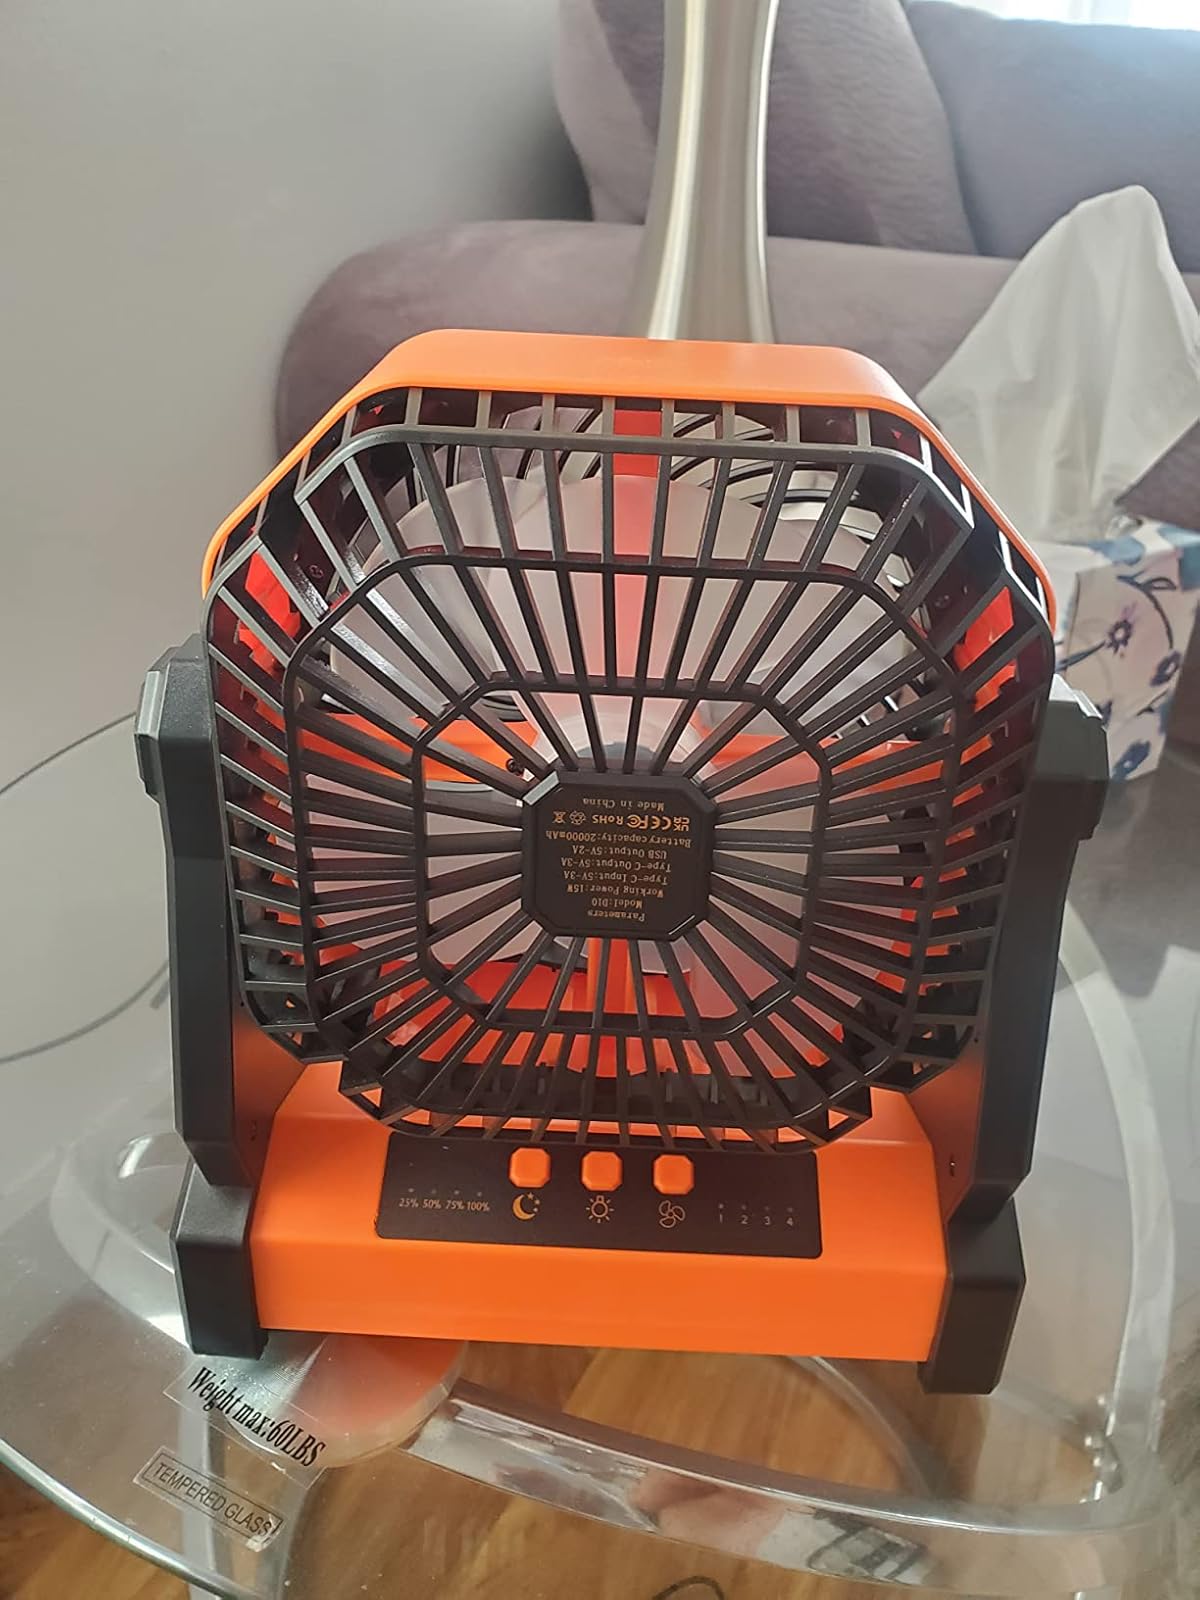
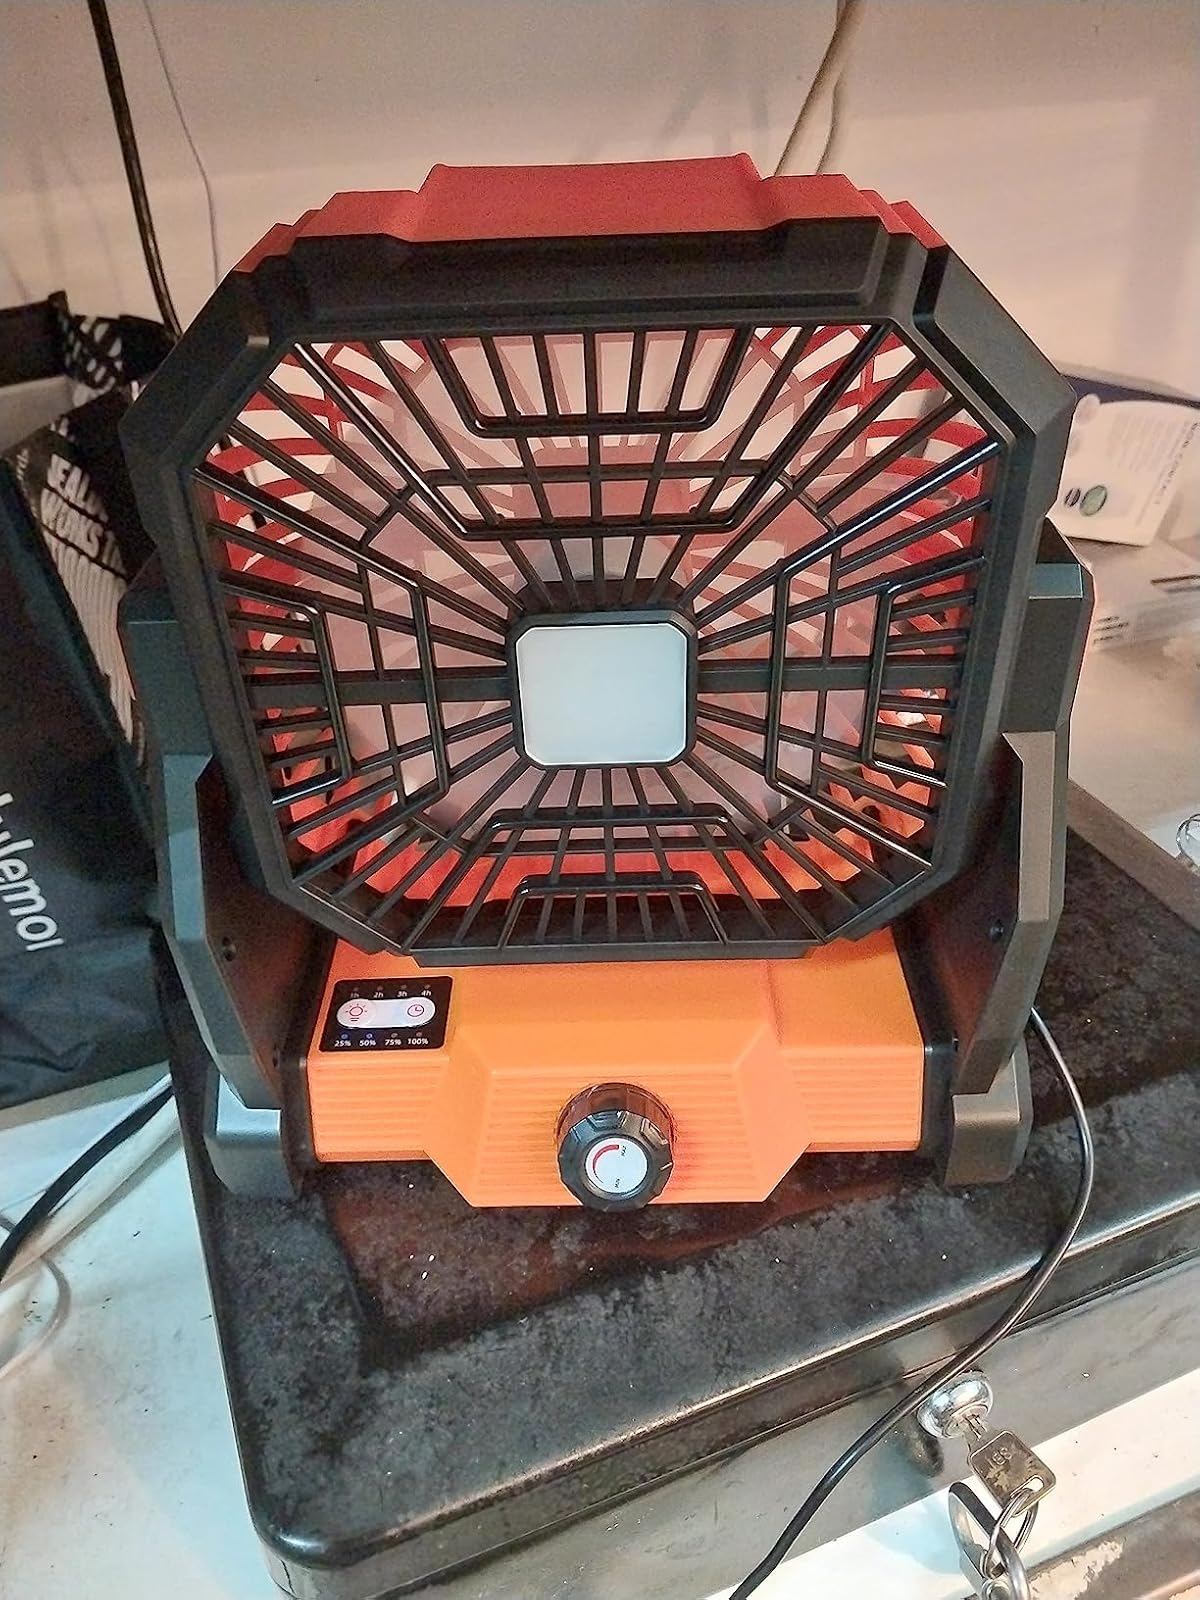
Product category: lantern
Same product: no